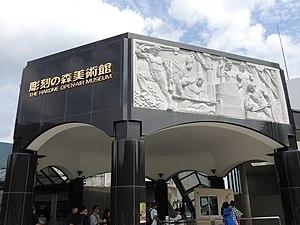
Entrée du Musée en plein air de Hakone, comprenant l'œuvre ""Working People"" de Taime Tatehata"